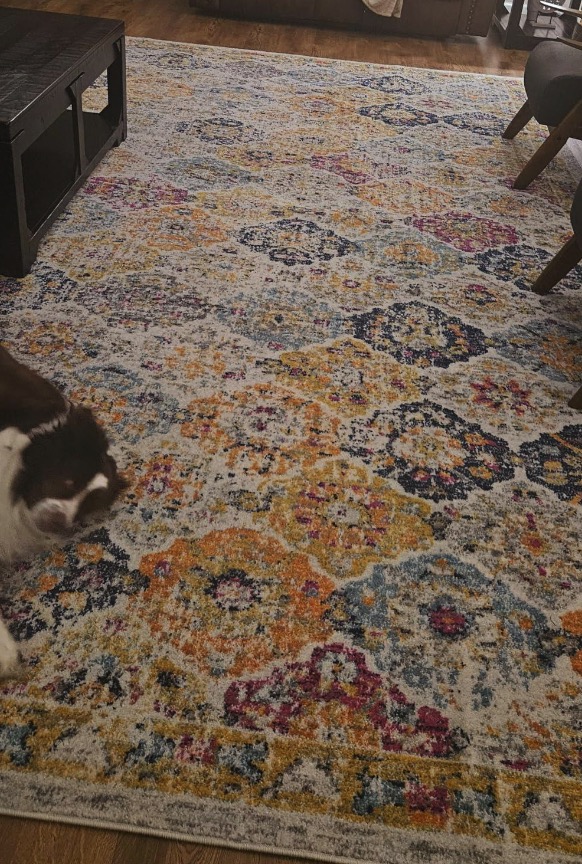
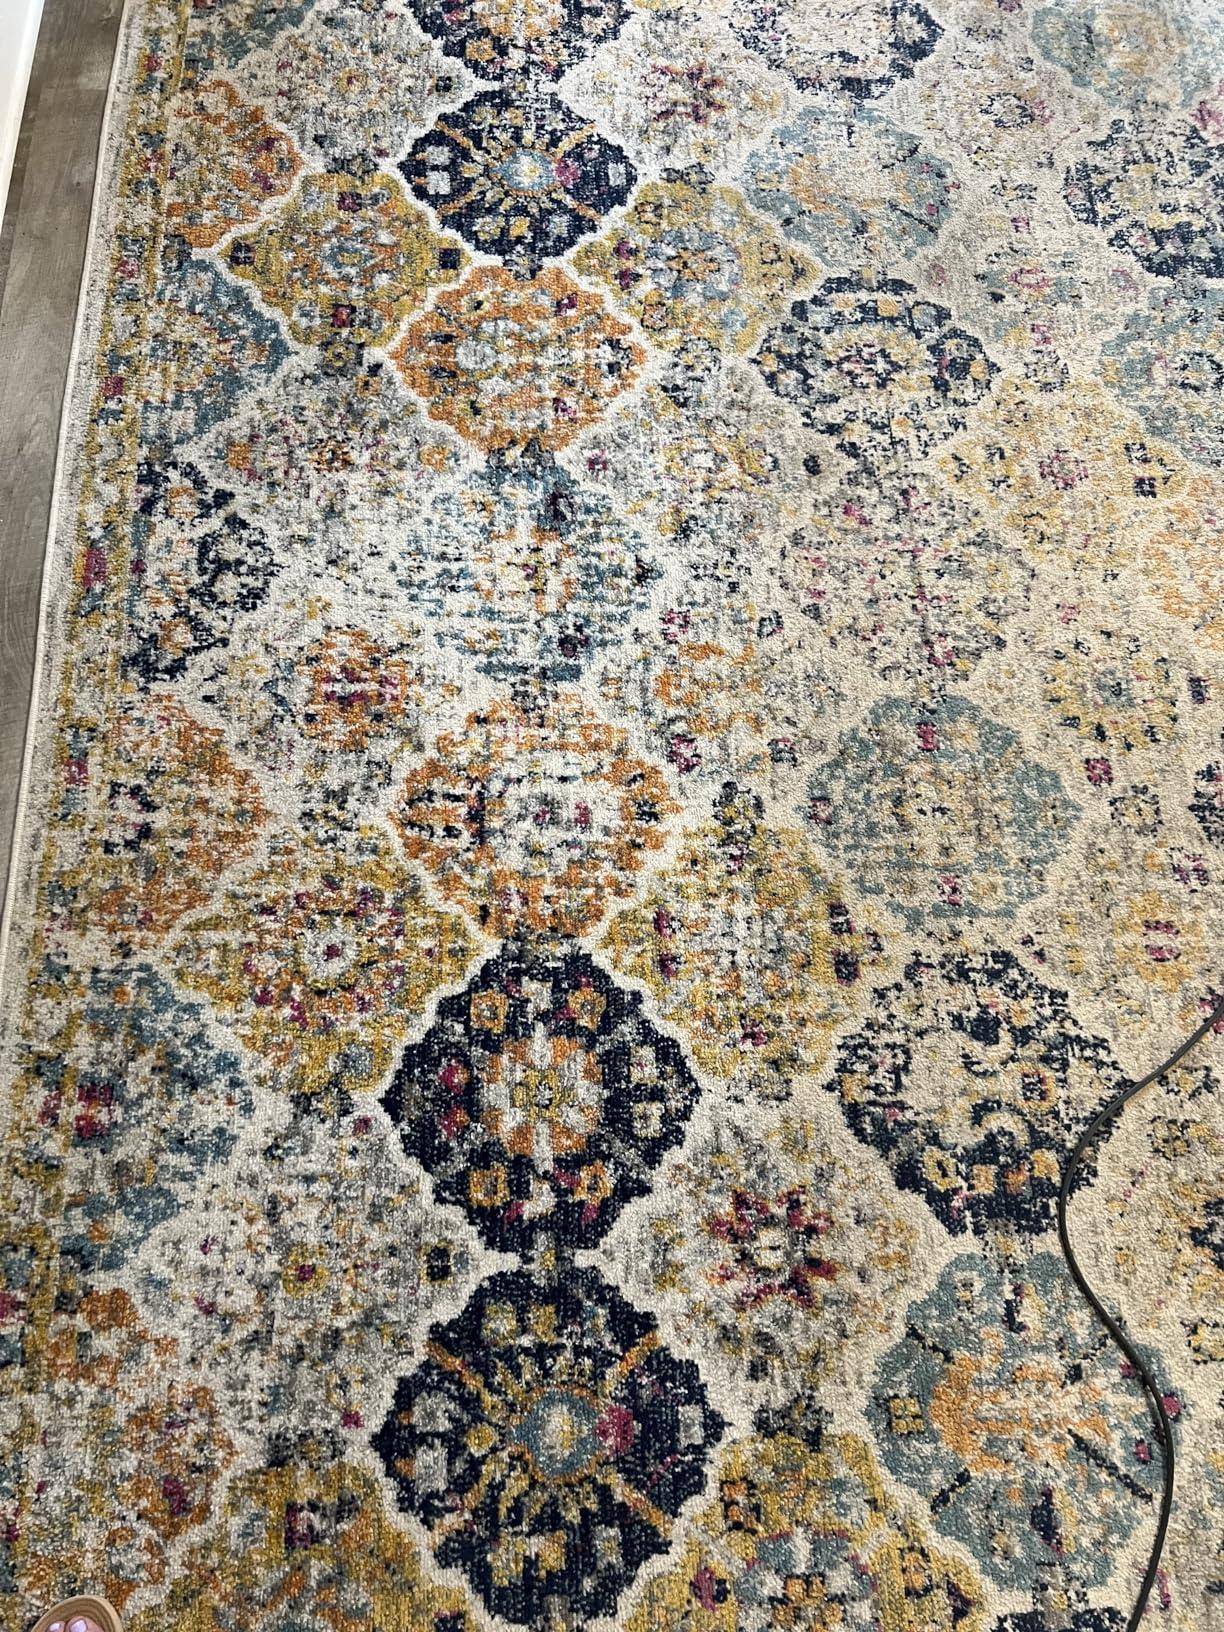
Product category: misc
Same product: yes